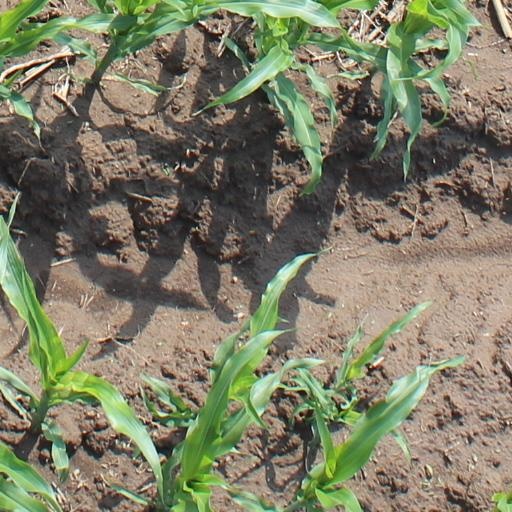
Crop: maize; corn